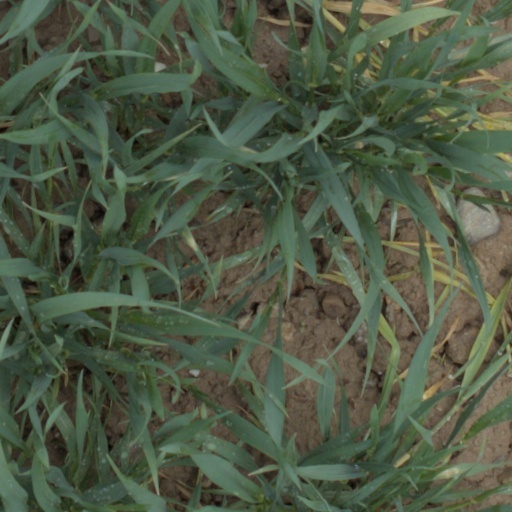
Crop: wheat